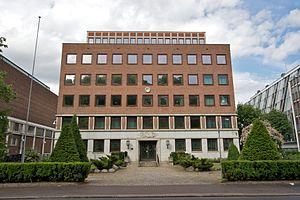
Voici les représentations diplomatiques du Japon à l'étranger :